Isabel, Princess Imperial of Brazil

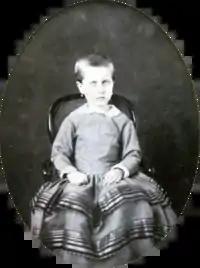

Isabel was born at on 29 July 1846 in Rio de Janeiro's "Paço de São Cristóvão" (Palace of Saint Christopher). She was the daughter of Brazil's Emperor Pedro II and his wife Teresa Cristina. On 15 November the infant princess was baptized in an elaborate ceremony in "Igreja da Glória" (Church of Glory). Her godparents, both represented by proxy, were her uncle, King Ferdinand II of Portugal, and her maternal grandmother María Isabella of Spain. She was christened Isabel Cristina Leopoldina Augusta Miguela Gabriela Rafaela Gonzaga. Her last four names were always bestowed upon the members of her family, and Isabel and Cristina honored Isabel's maternal grandmother and mother, respectively.